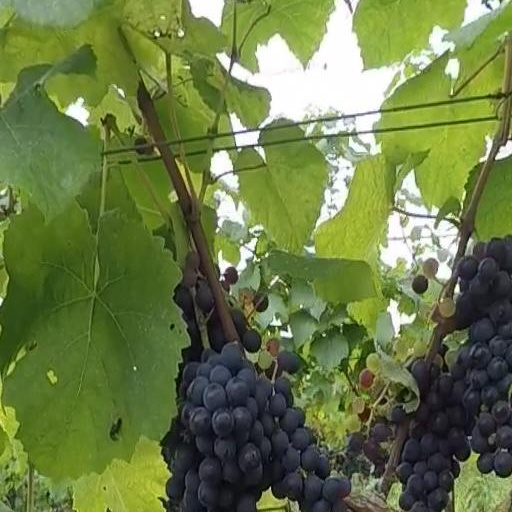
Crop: grape